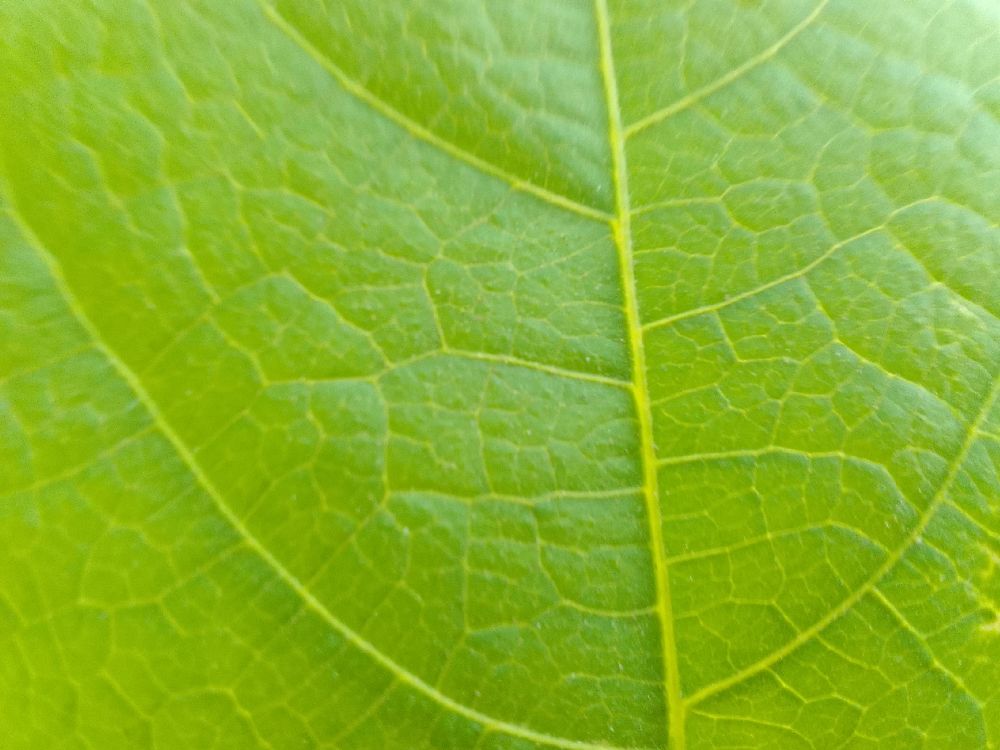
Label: healthy